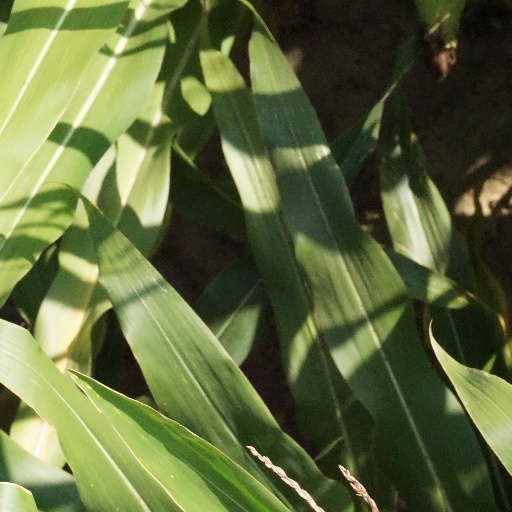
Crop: maize; corn